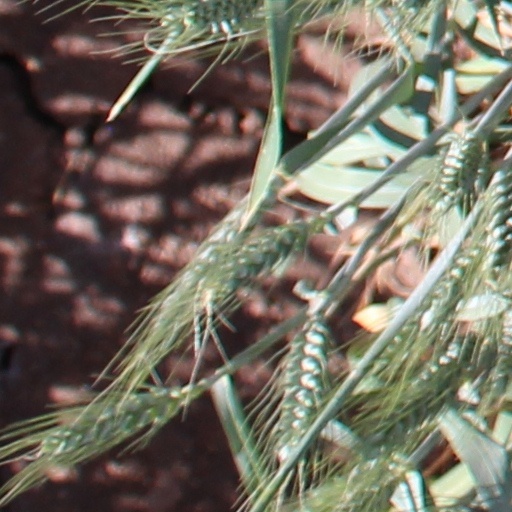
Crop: wheat